Ranasinghe Premadasa

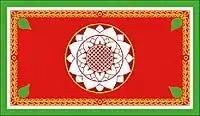
Presidential Standard of Ranasinghe Premadasa

In the following year, when J. R. Jayewardene became the first executive president of Sri Lanka, he appointed Premadasa as prime minister on 6 February 1978. Premadasa began to define the new role of the prime minister under an executive president. He took residence at Temple Trees, retained the use of the Prime Minister's Lodge and established a new prime minister's office at Sirimathipaya. He began representing Sri Lanka internationally, having led the Sri Lankan delegation to the Commonwealth Heads of Government Meeting in 1979, where he secured British funding for the construction of the Victoria Dam. He headed the Sri Lankan delegation to the United Nations General Assembly in 1980 where he addressed the general assembly.